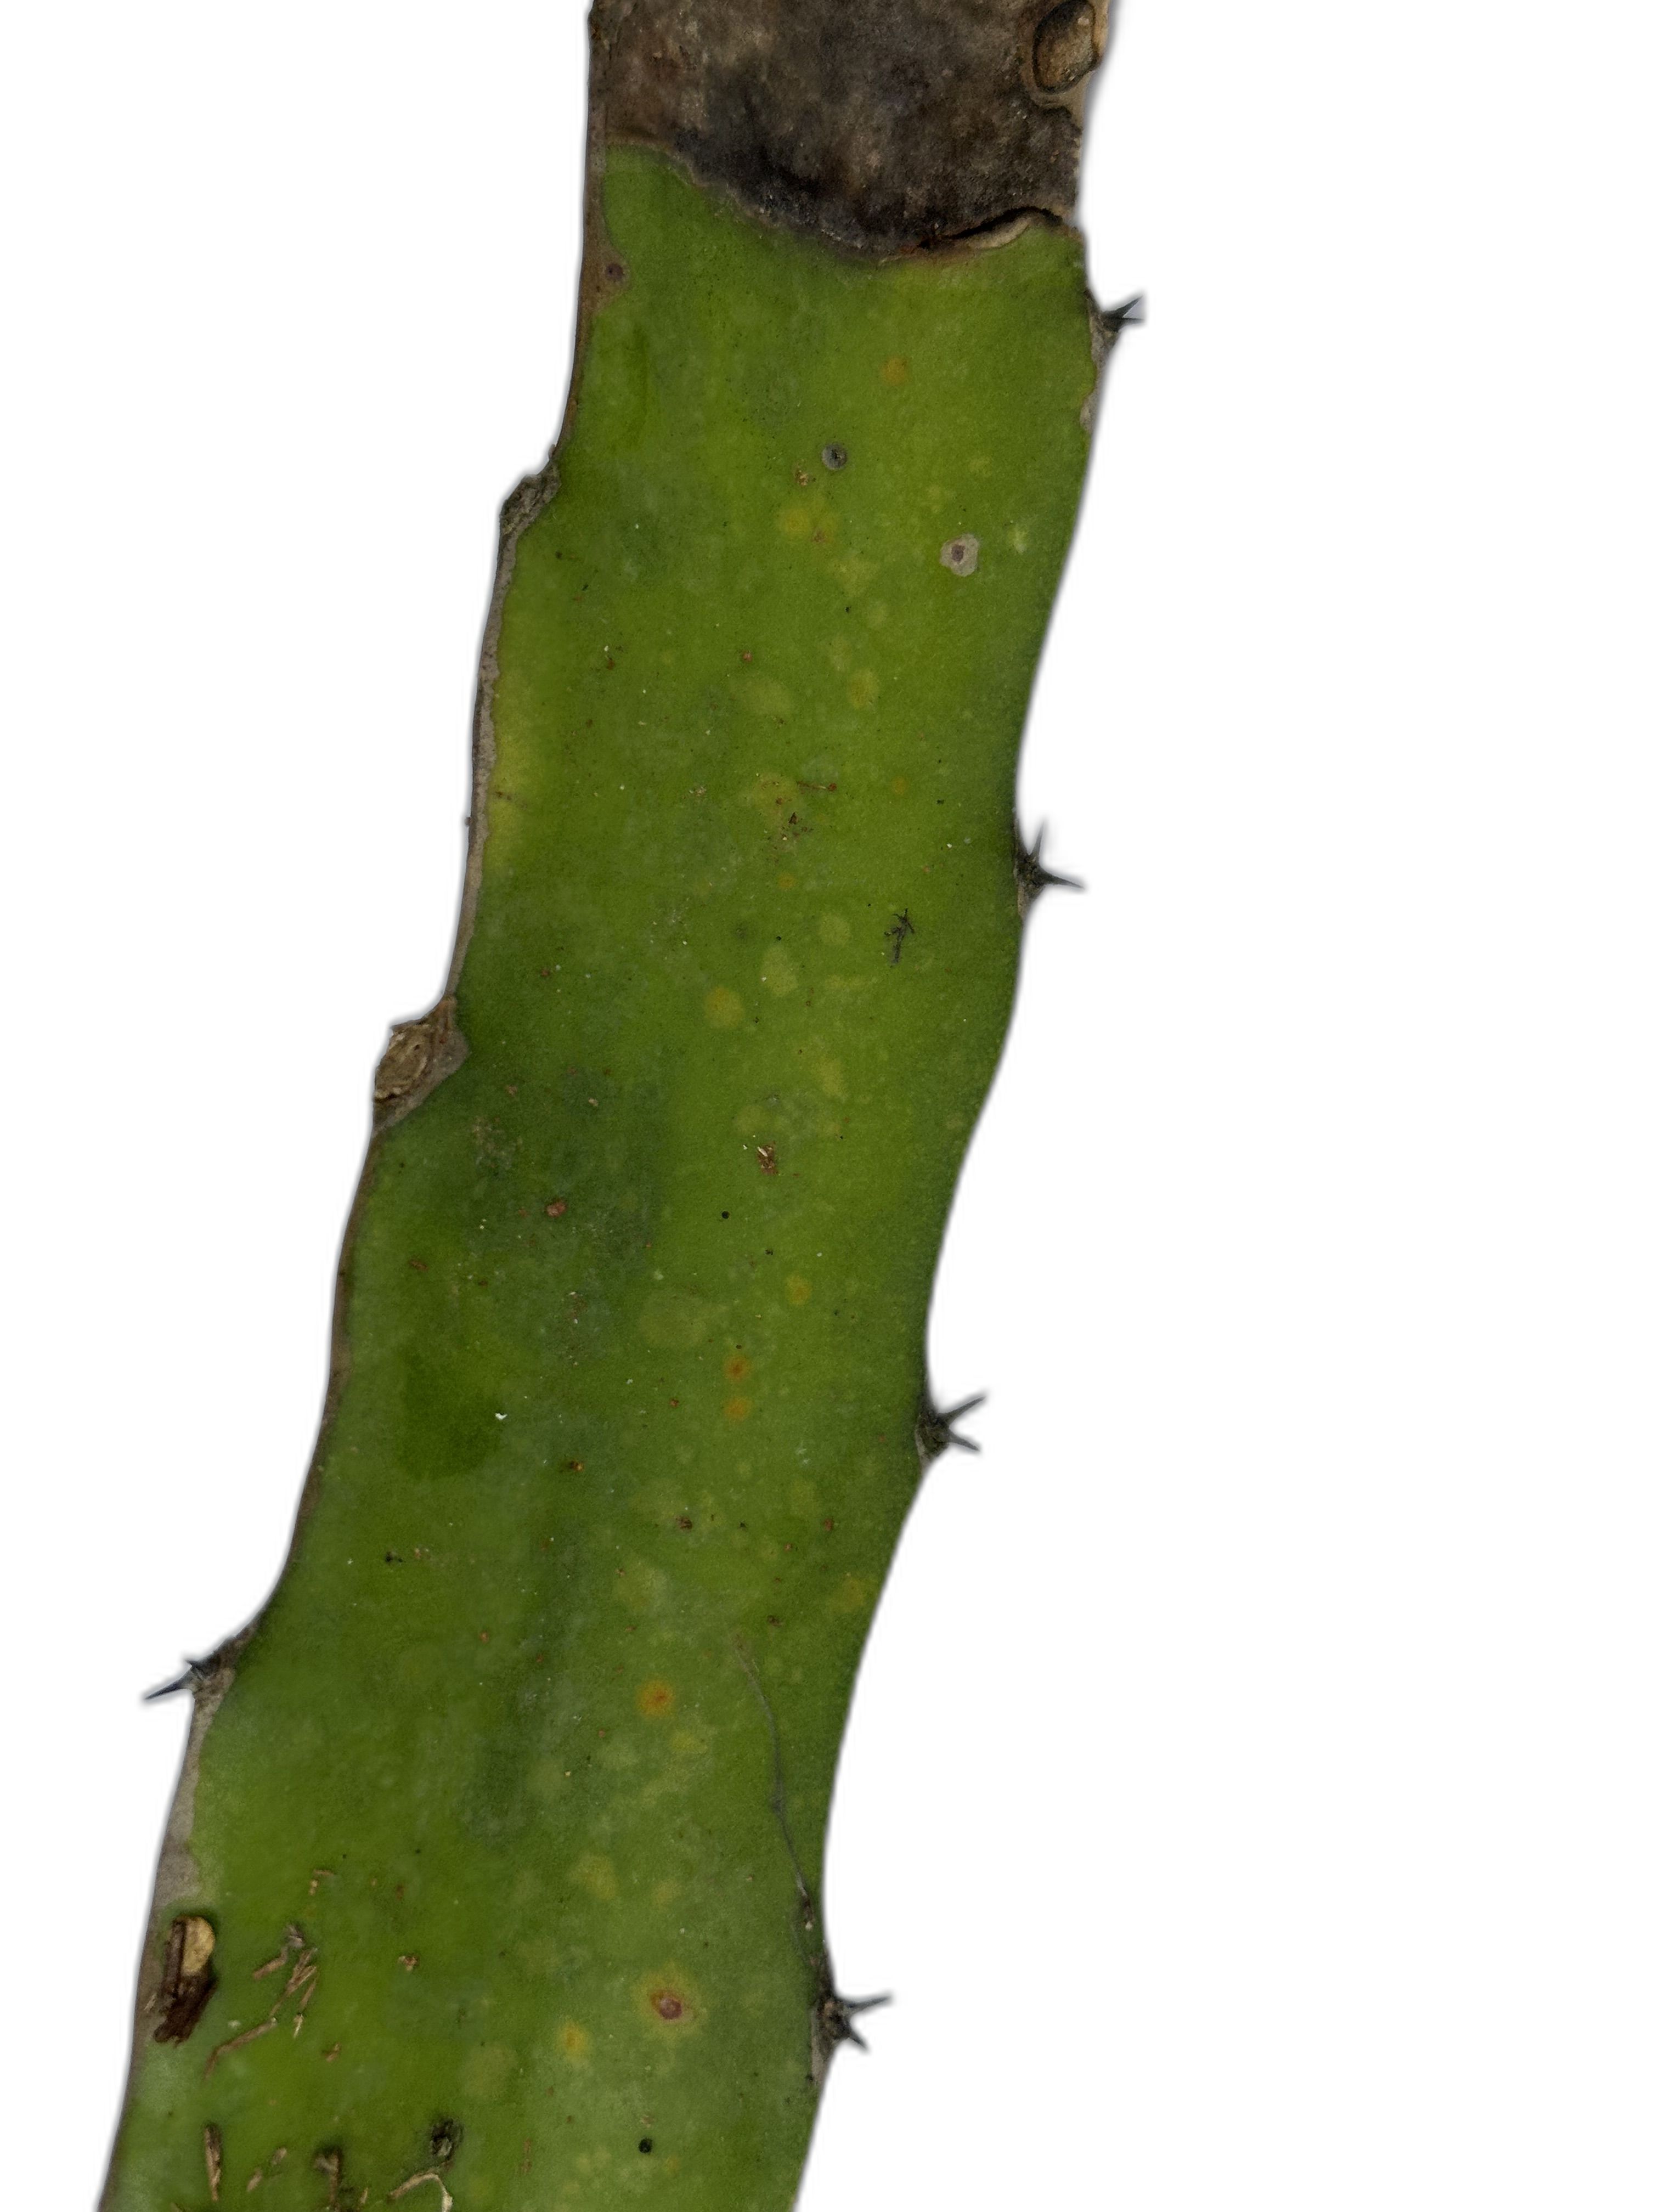
Label: Bad leaf